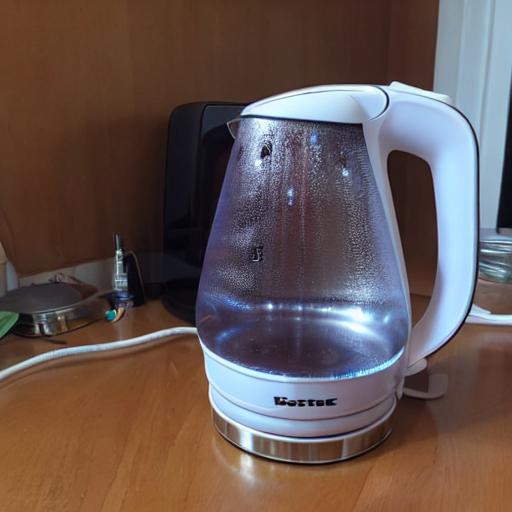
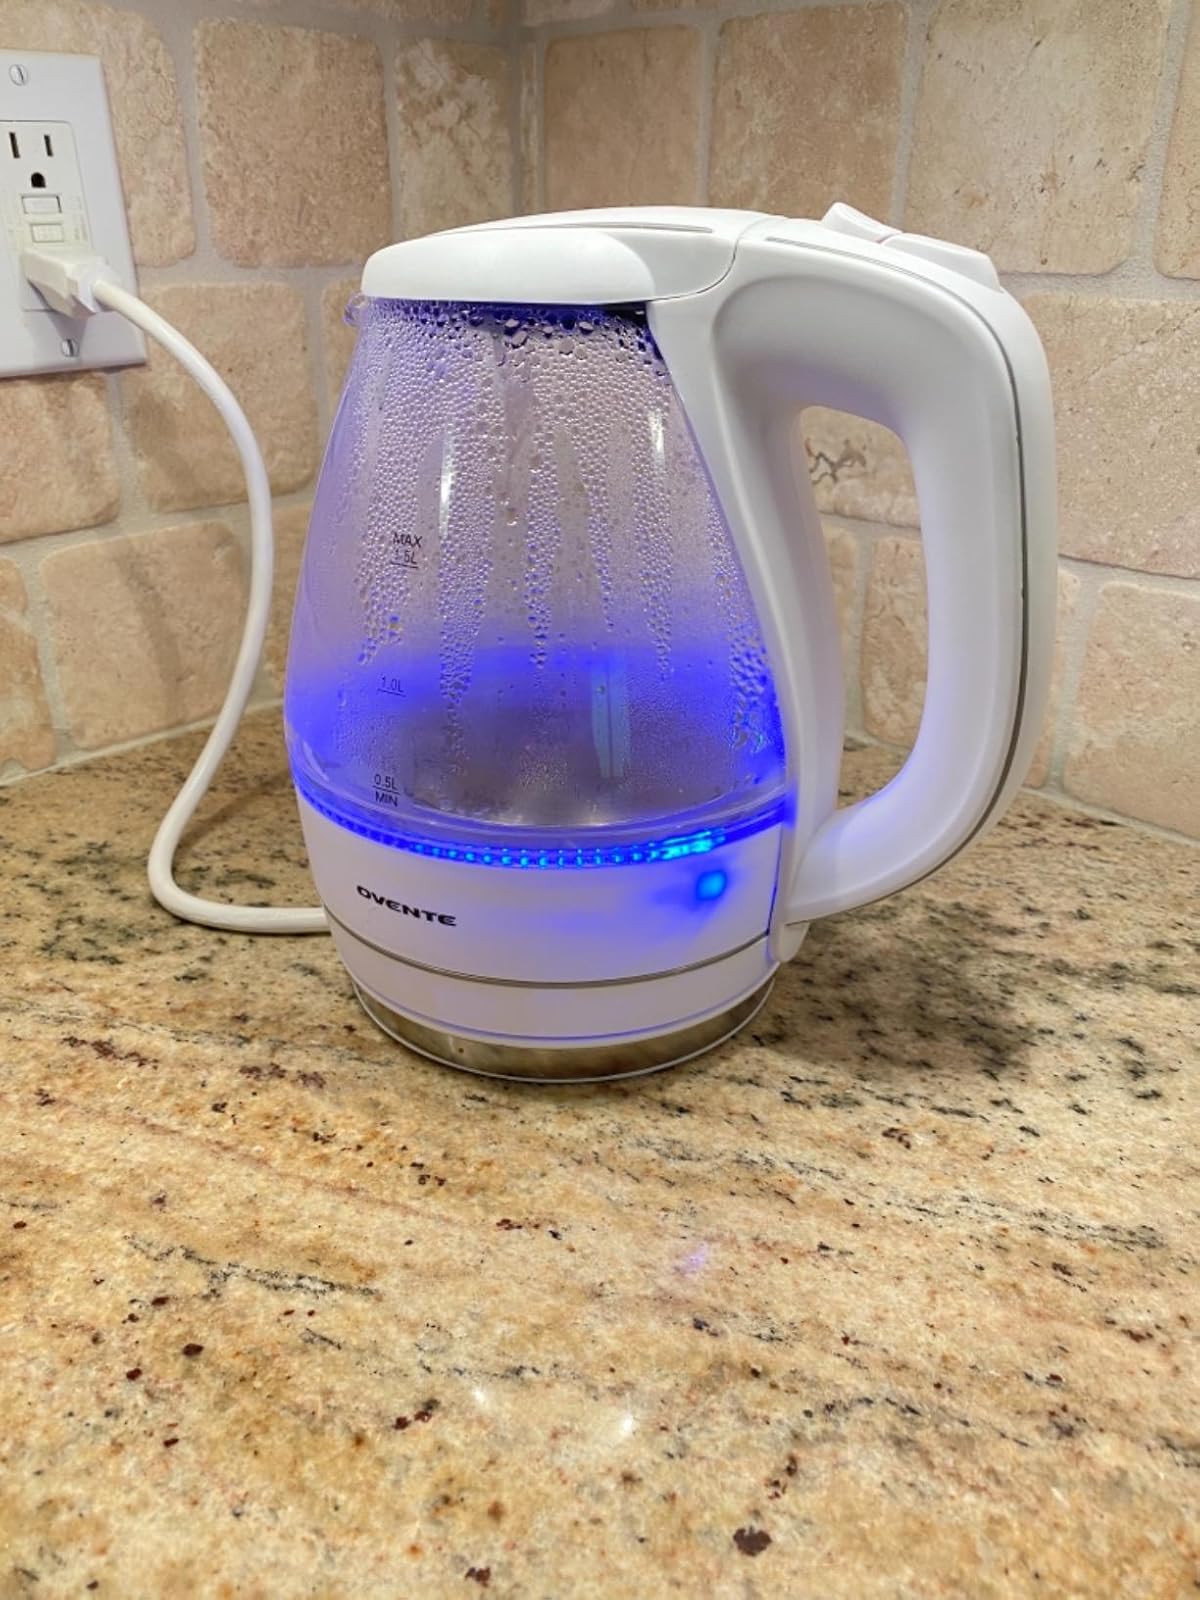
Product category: items_kettle
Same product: no